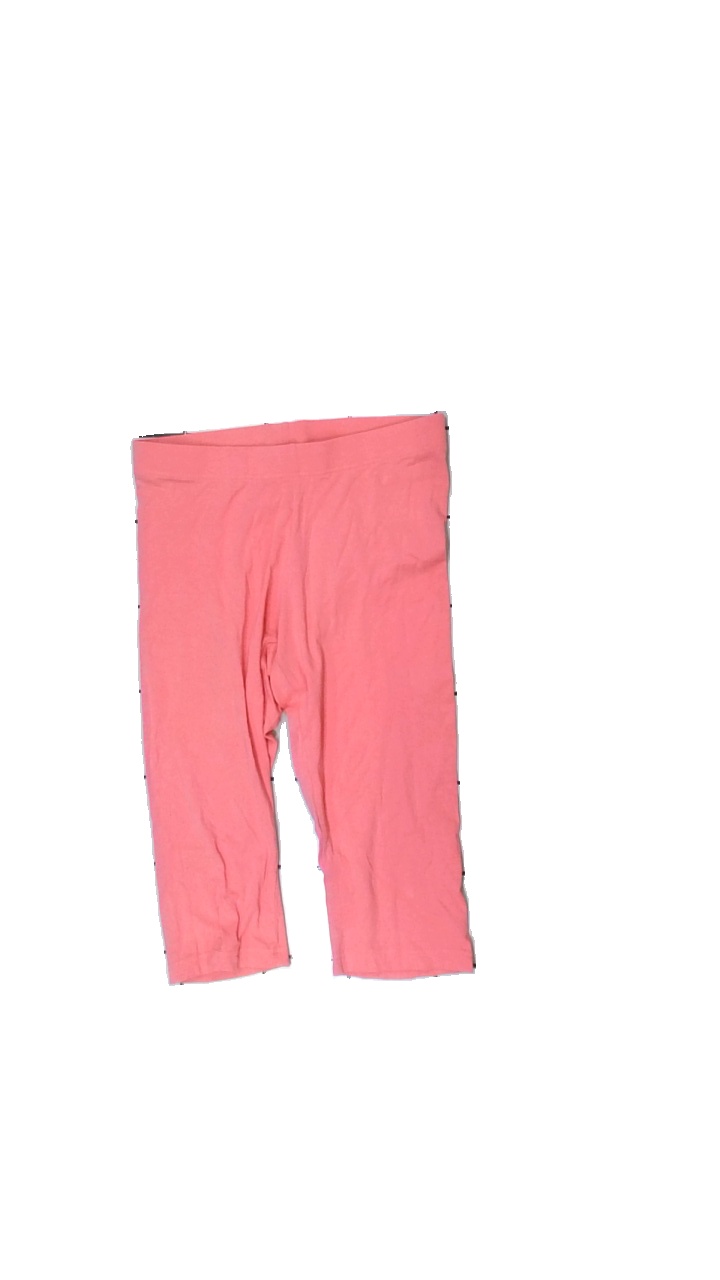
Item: Tights (Ladies)
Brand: Mywear (ica)
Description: korta rosa tights
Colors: Pink
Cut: Regular, Cropped
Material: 100% cotton
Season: Summer
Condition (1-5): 5
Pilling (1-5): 5
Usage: Reuse
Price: <50